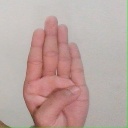
अक्षर: ब